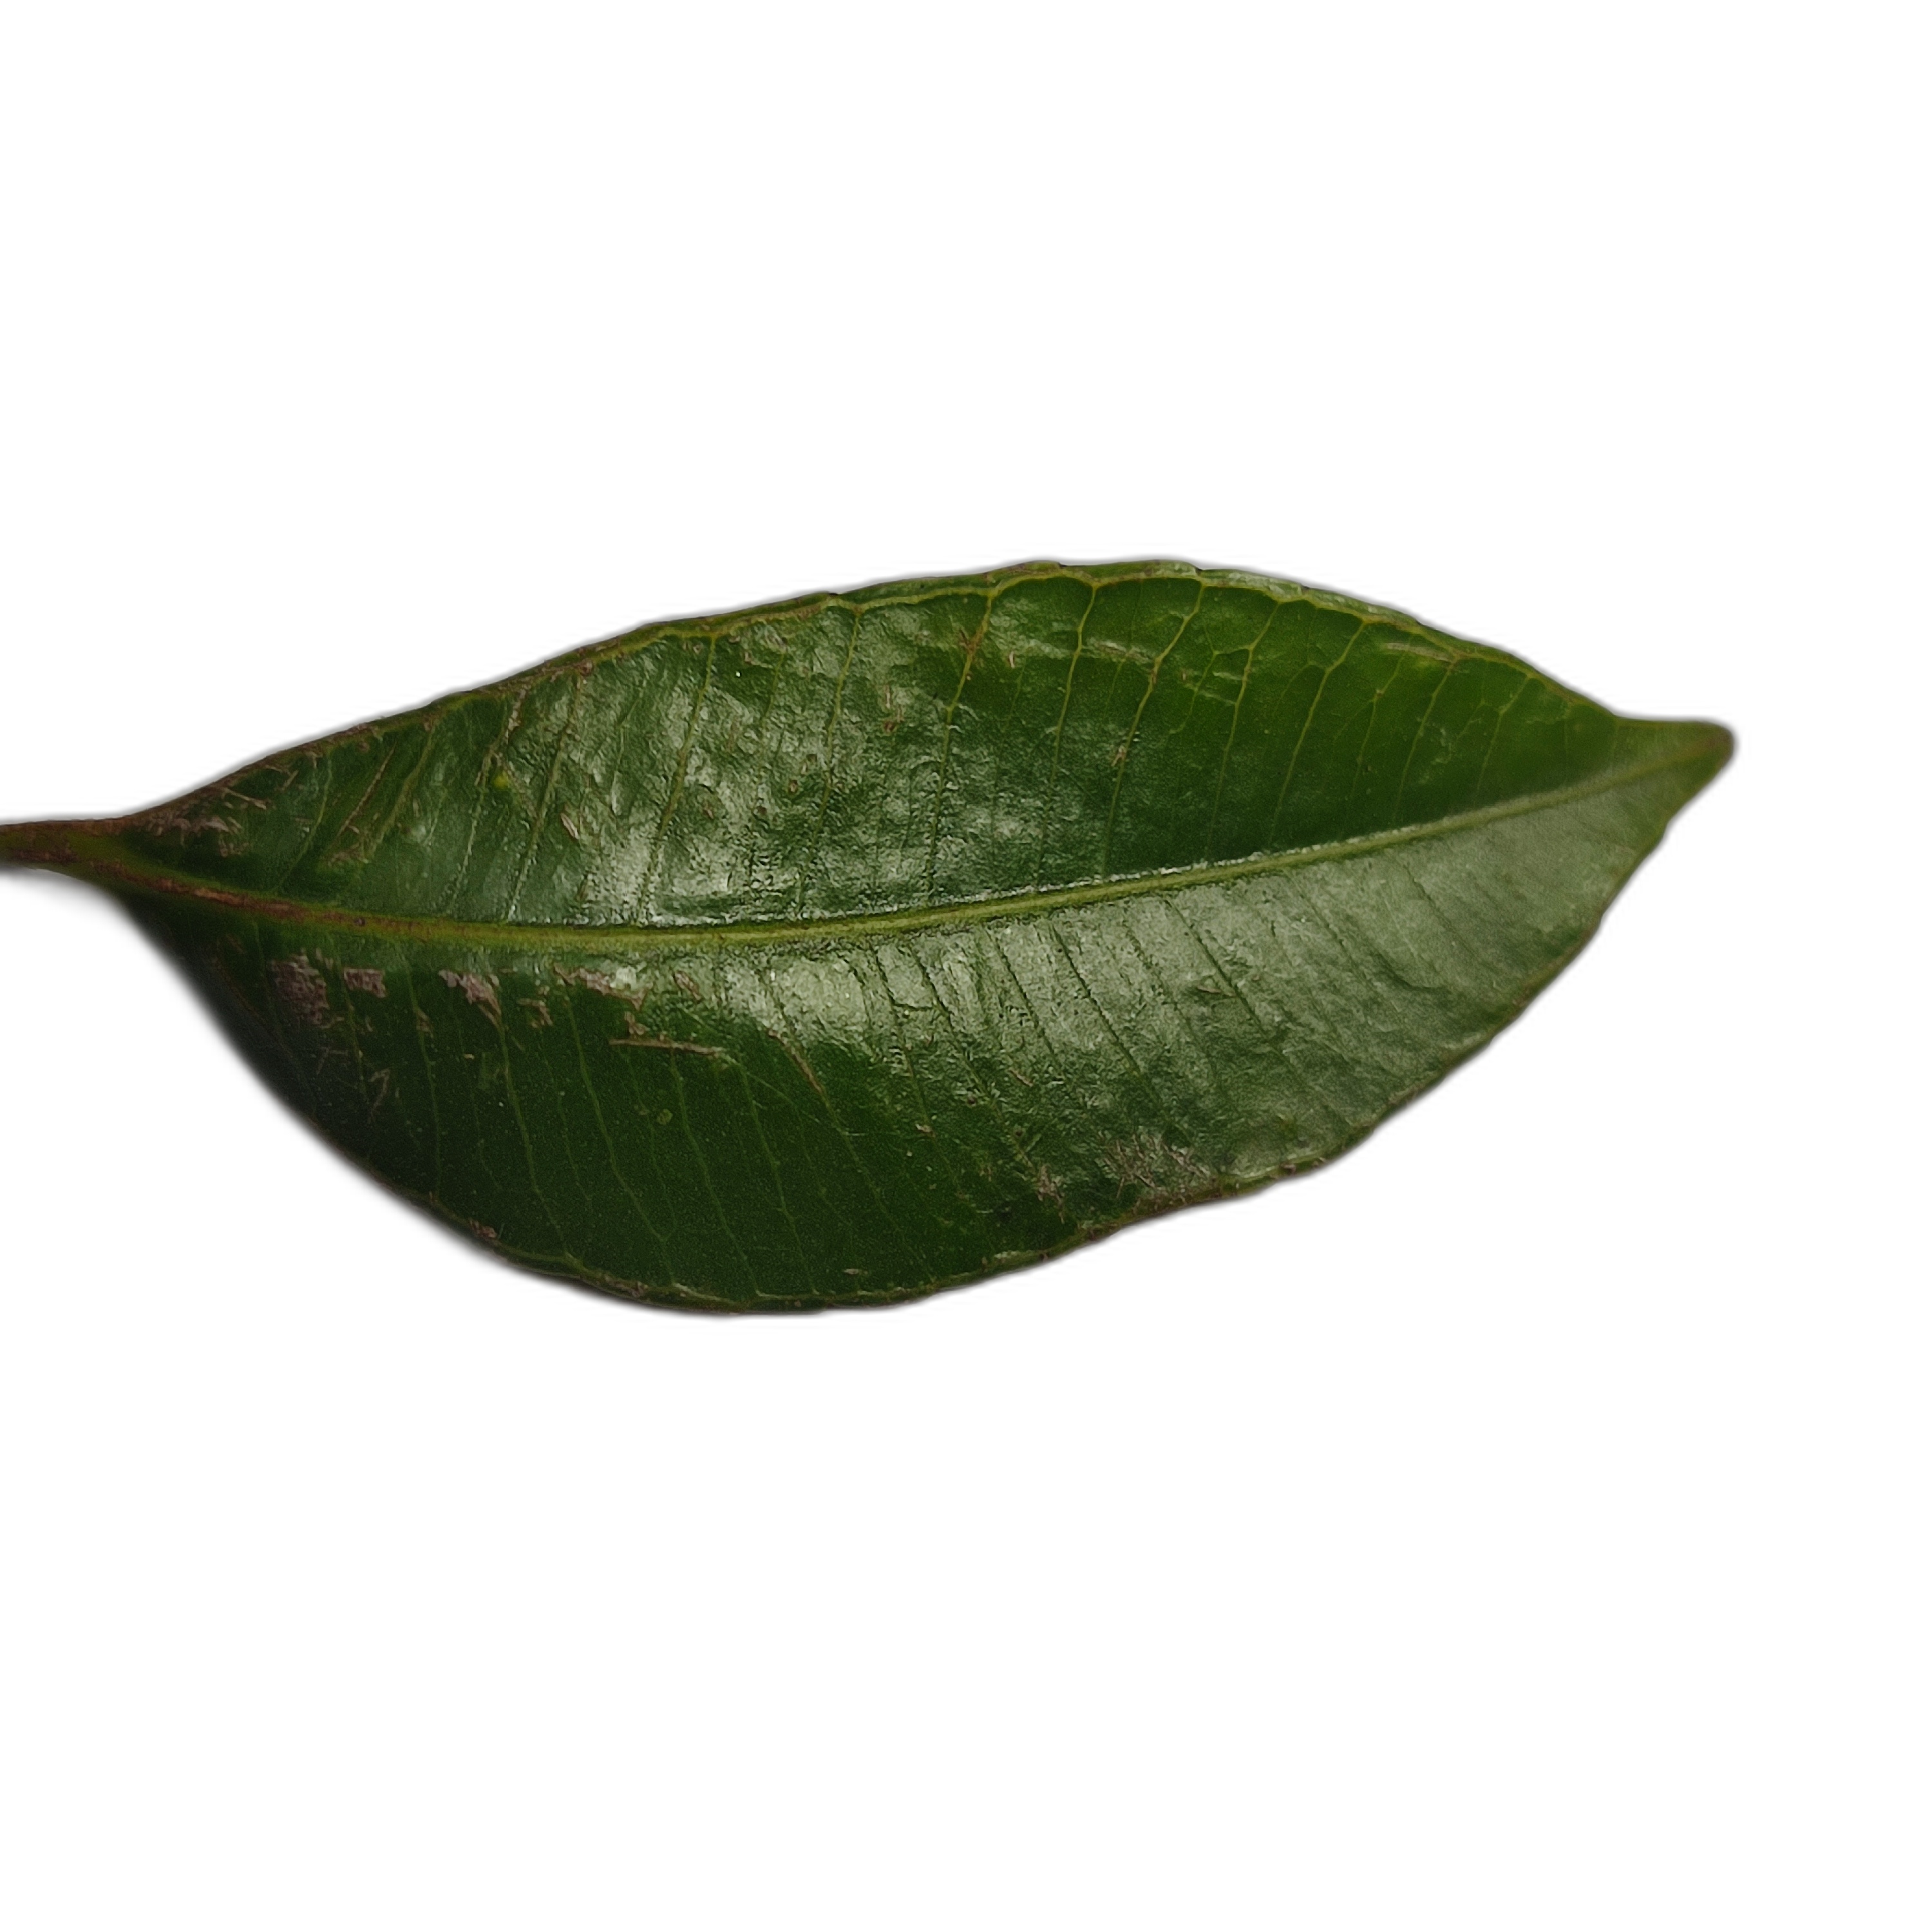
Label: healthy